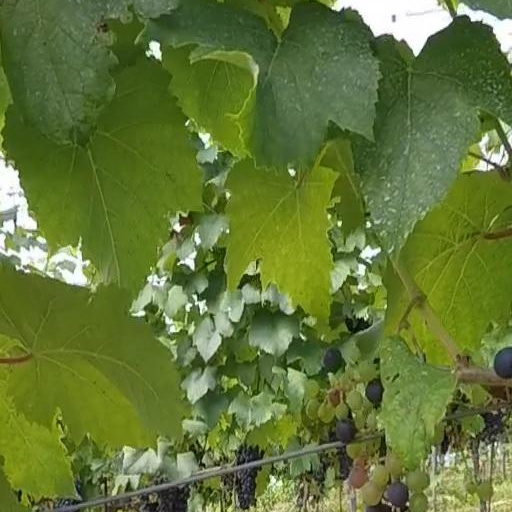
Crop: grape